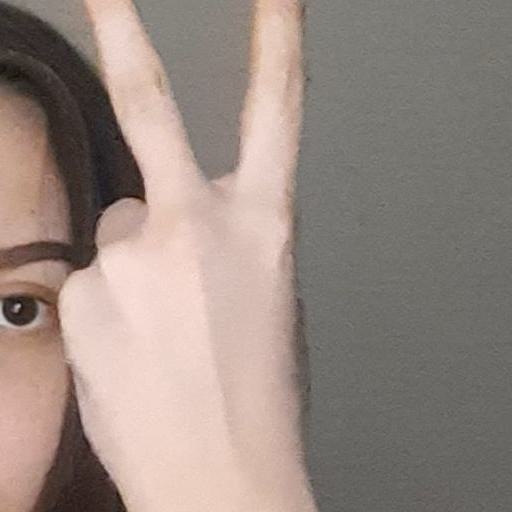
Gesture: peace_inverted